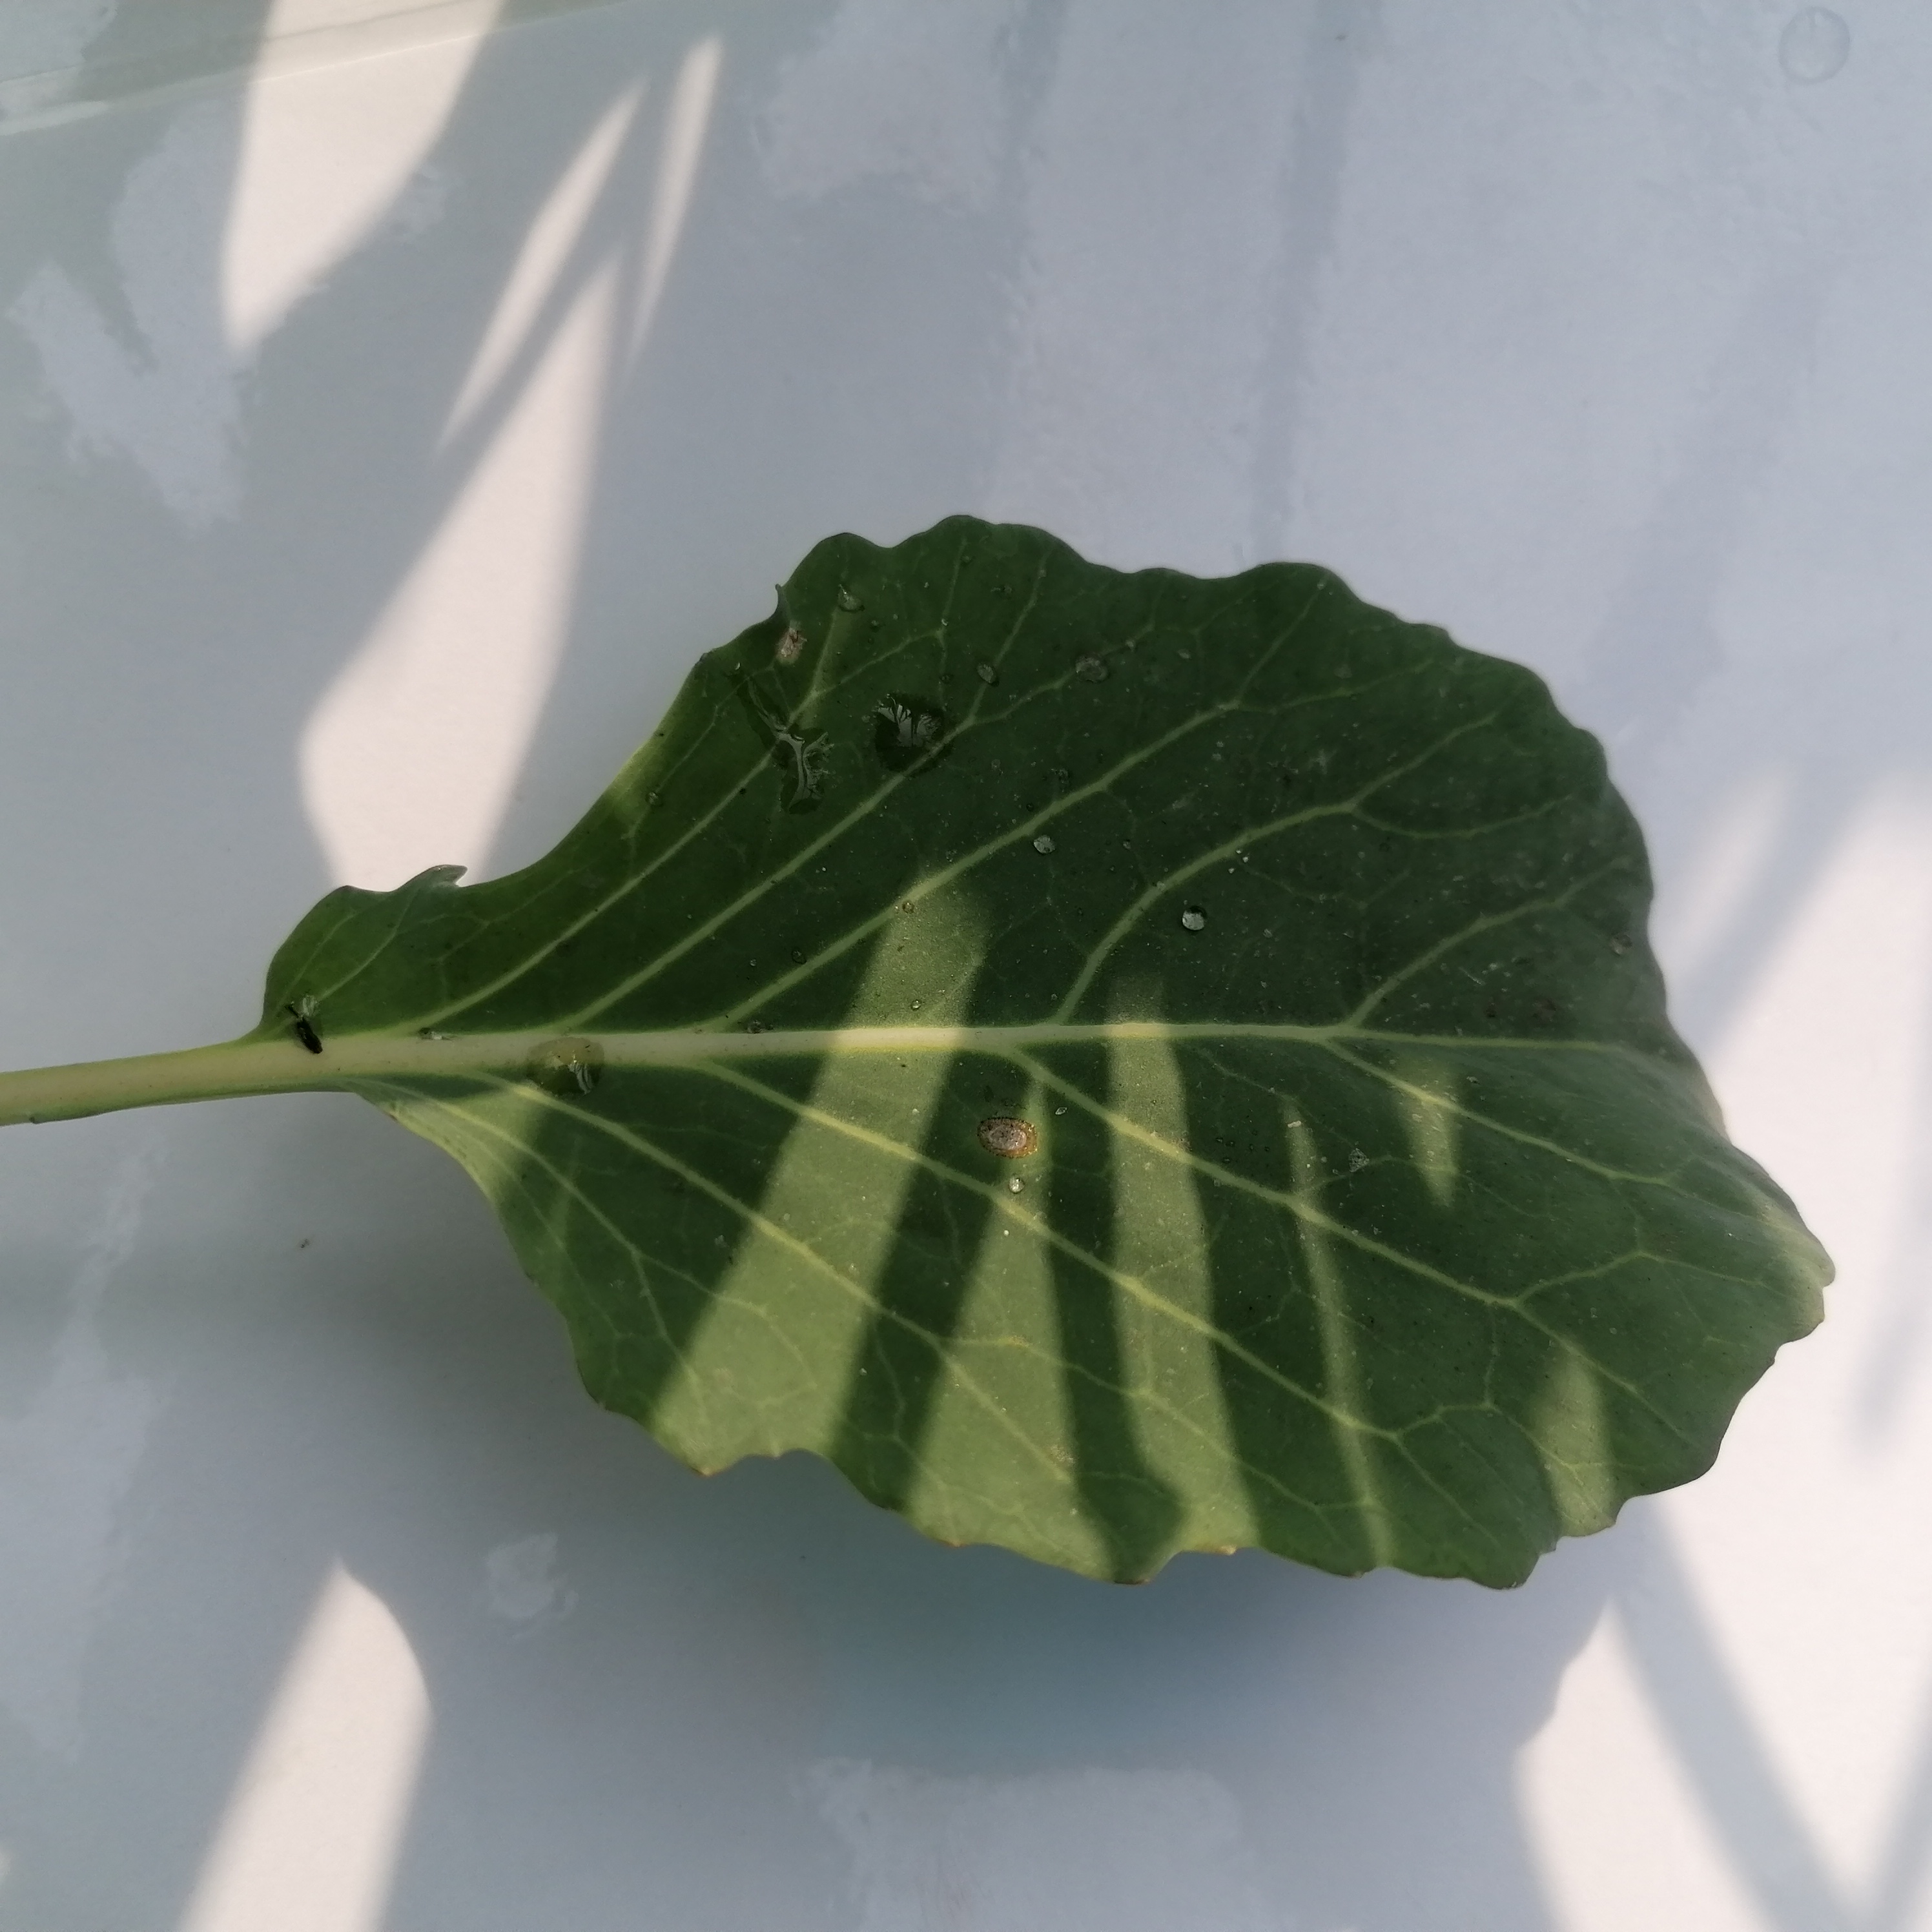
Label: Healthy